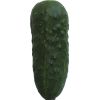
Label: Cucumber 1